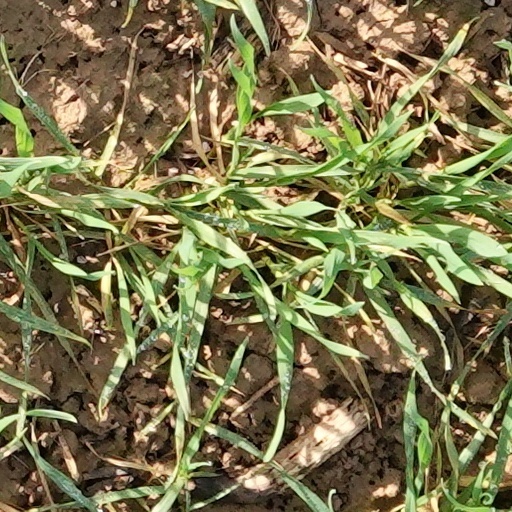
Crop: wheat